Ashtray

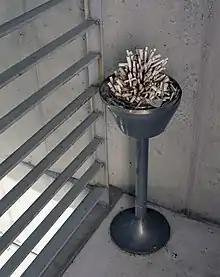
Standing type ashtray for passing pedestrians.

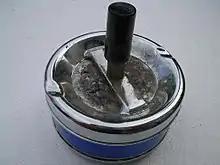
An ashtray with a cover. A metal surface of the cover serves to place a cigarette during smoking, to drop ash on and to extinguish the cigarette once finished. Then, the user presses the mechanism and the ashes and the cigarette butt are dropped into the internal chamber.

The most common ashtray design is a shallow cylinder with a flat base, to rest on a table. Other ashtrays, particularly in public places, are wall-mounted, and larger than standard tabletop ashtrays due to the increased use they receive. There are also public ashtrays combined with trashcans. Many ashtrays have notches at the rim, to hold cigarettes and/or a cigar. Frequently ashtrays were equipped in older large or luxury cars before later being available as dealer-installed accessory items.